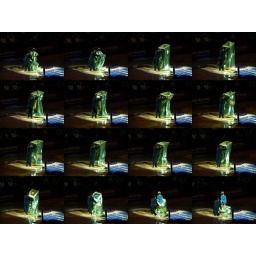
Enlarge to see her change from a green dress to a blue one in about two seconds.